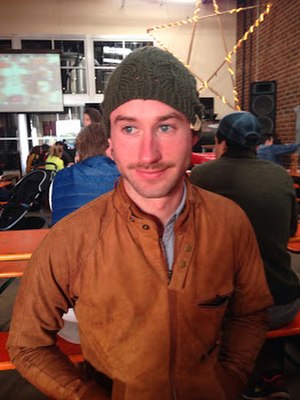
Ruskind / Alternativer til ruskind
En mand i en ruskindsjakke.
"Ruskind er en type læder med en ru, opkradset overflade, der bruges til jakker, sko, håndtasker, møbler og andre ting. Den engelske ord ""suede"" kommer fra det franske ""gants de Suède"", der betyder ""svenske handsker"".